Sea

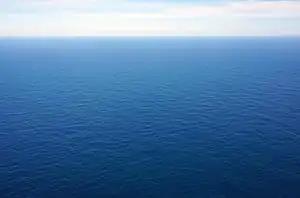
Atlantic Ocean near the Faroe Islands

A sea is a large body of salt water. There are particular seas and the sea. The sea commonly refers to the ocean, the interconnected body of seawaters that spans most of Earth. Particular seas are either marginal seas, second-order sections of the oceanic sea (e.g. the Mediterranean Sea), or certain large, nearly landlocked bodies of water.